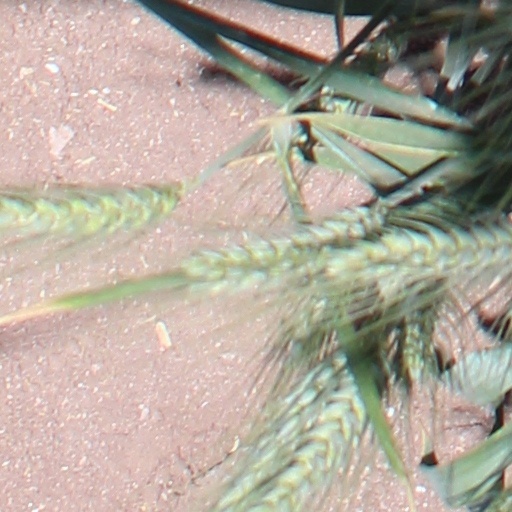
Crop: wheat